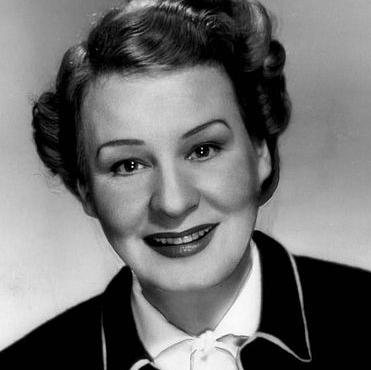
Age: 51